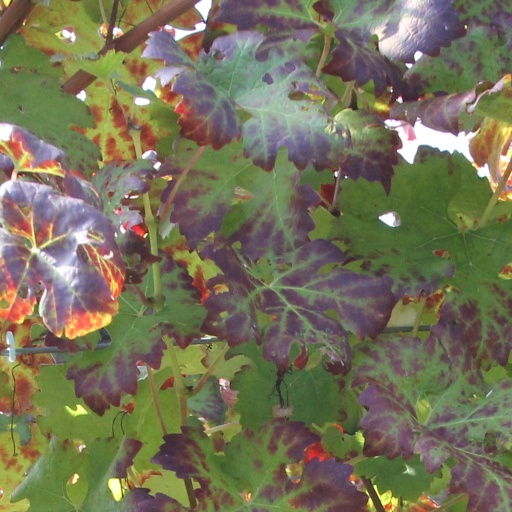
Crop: grape